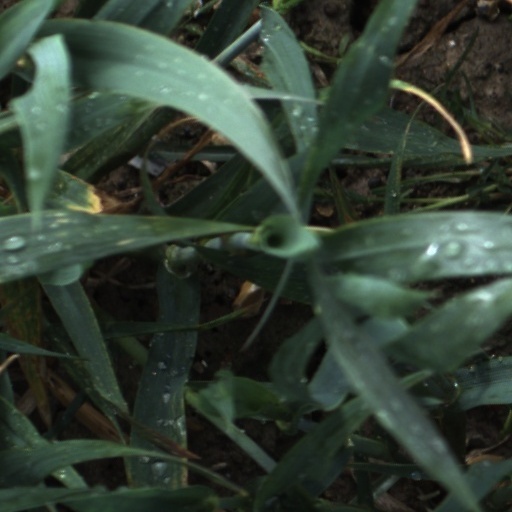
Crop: wheat